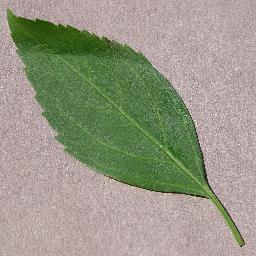
Label: Cherry___healthy